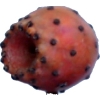
Label: cactus_fruit_red